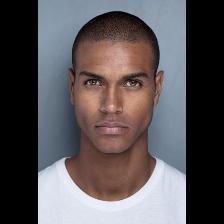
Label: Human